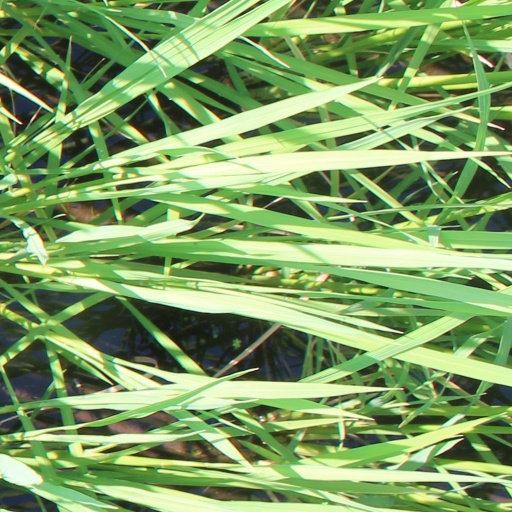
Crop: rice